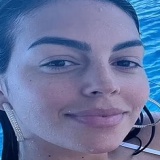
hoa hậu Georgina Rodriguez